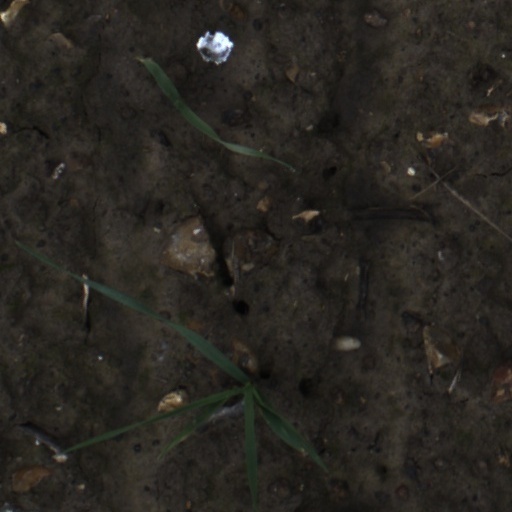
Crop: wheat